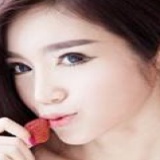
diễn viên Elly Trần